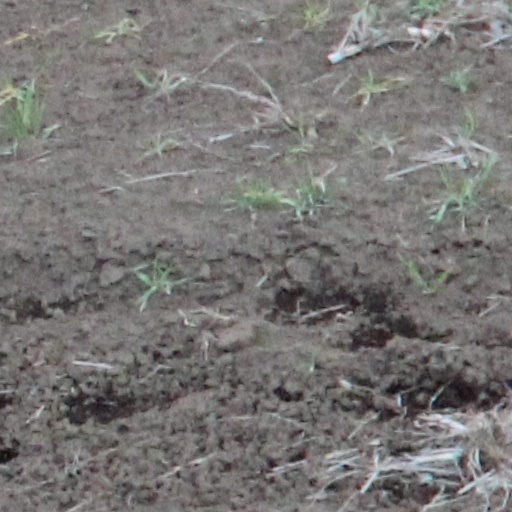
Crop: wheat